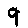
Label: 9